Question: Please indicate a possible affordance area of throw_discus that can be used for throwing
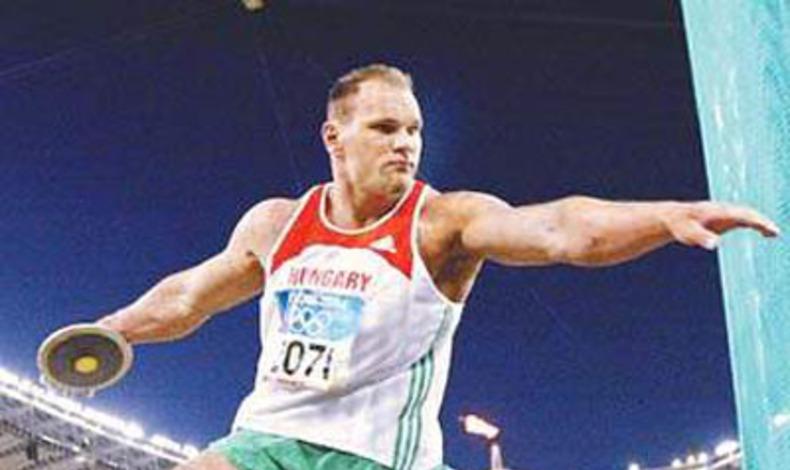
Answer: [34.5, 318.5, 141.5, 401.5]